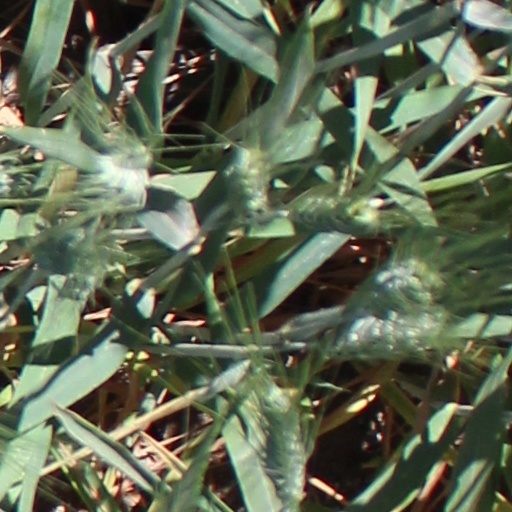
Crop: wheat